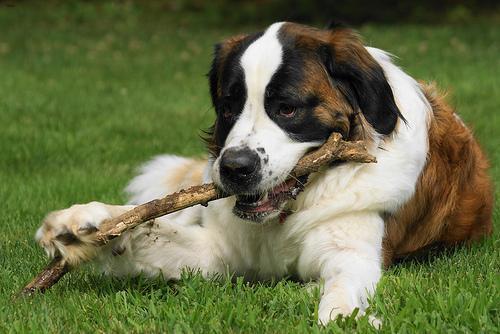
saint bernard